Church of the Nativity of the Virgin, Bogatić

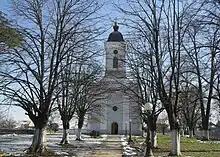

Church of the Nativity of the Virgin in Bogatić is a Serbian Orthodox Church, built in 1856 on the foundations where an older building once stood.